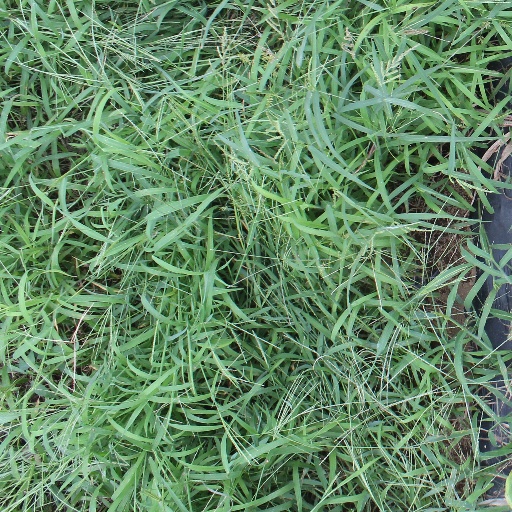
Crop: sorghum